Sluis

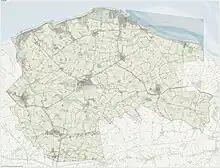
Dutch Topographic map of Sluis, June 2015

The town received city rights in 1290. In 1340 the Battle of Sluys was fought nearby at sea during the Hundred Years' War. There is a record of one of the first lotteries with money on 9 May 1455 of 1737 florins (US$170,000, in 2014).